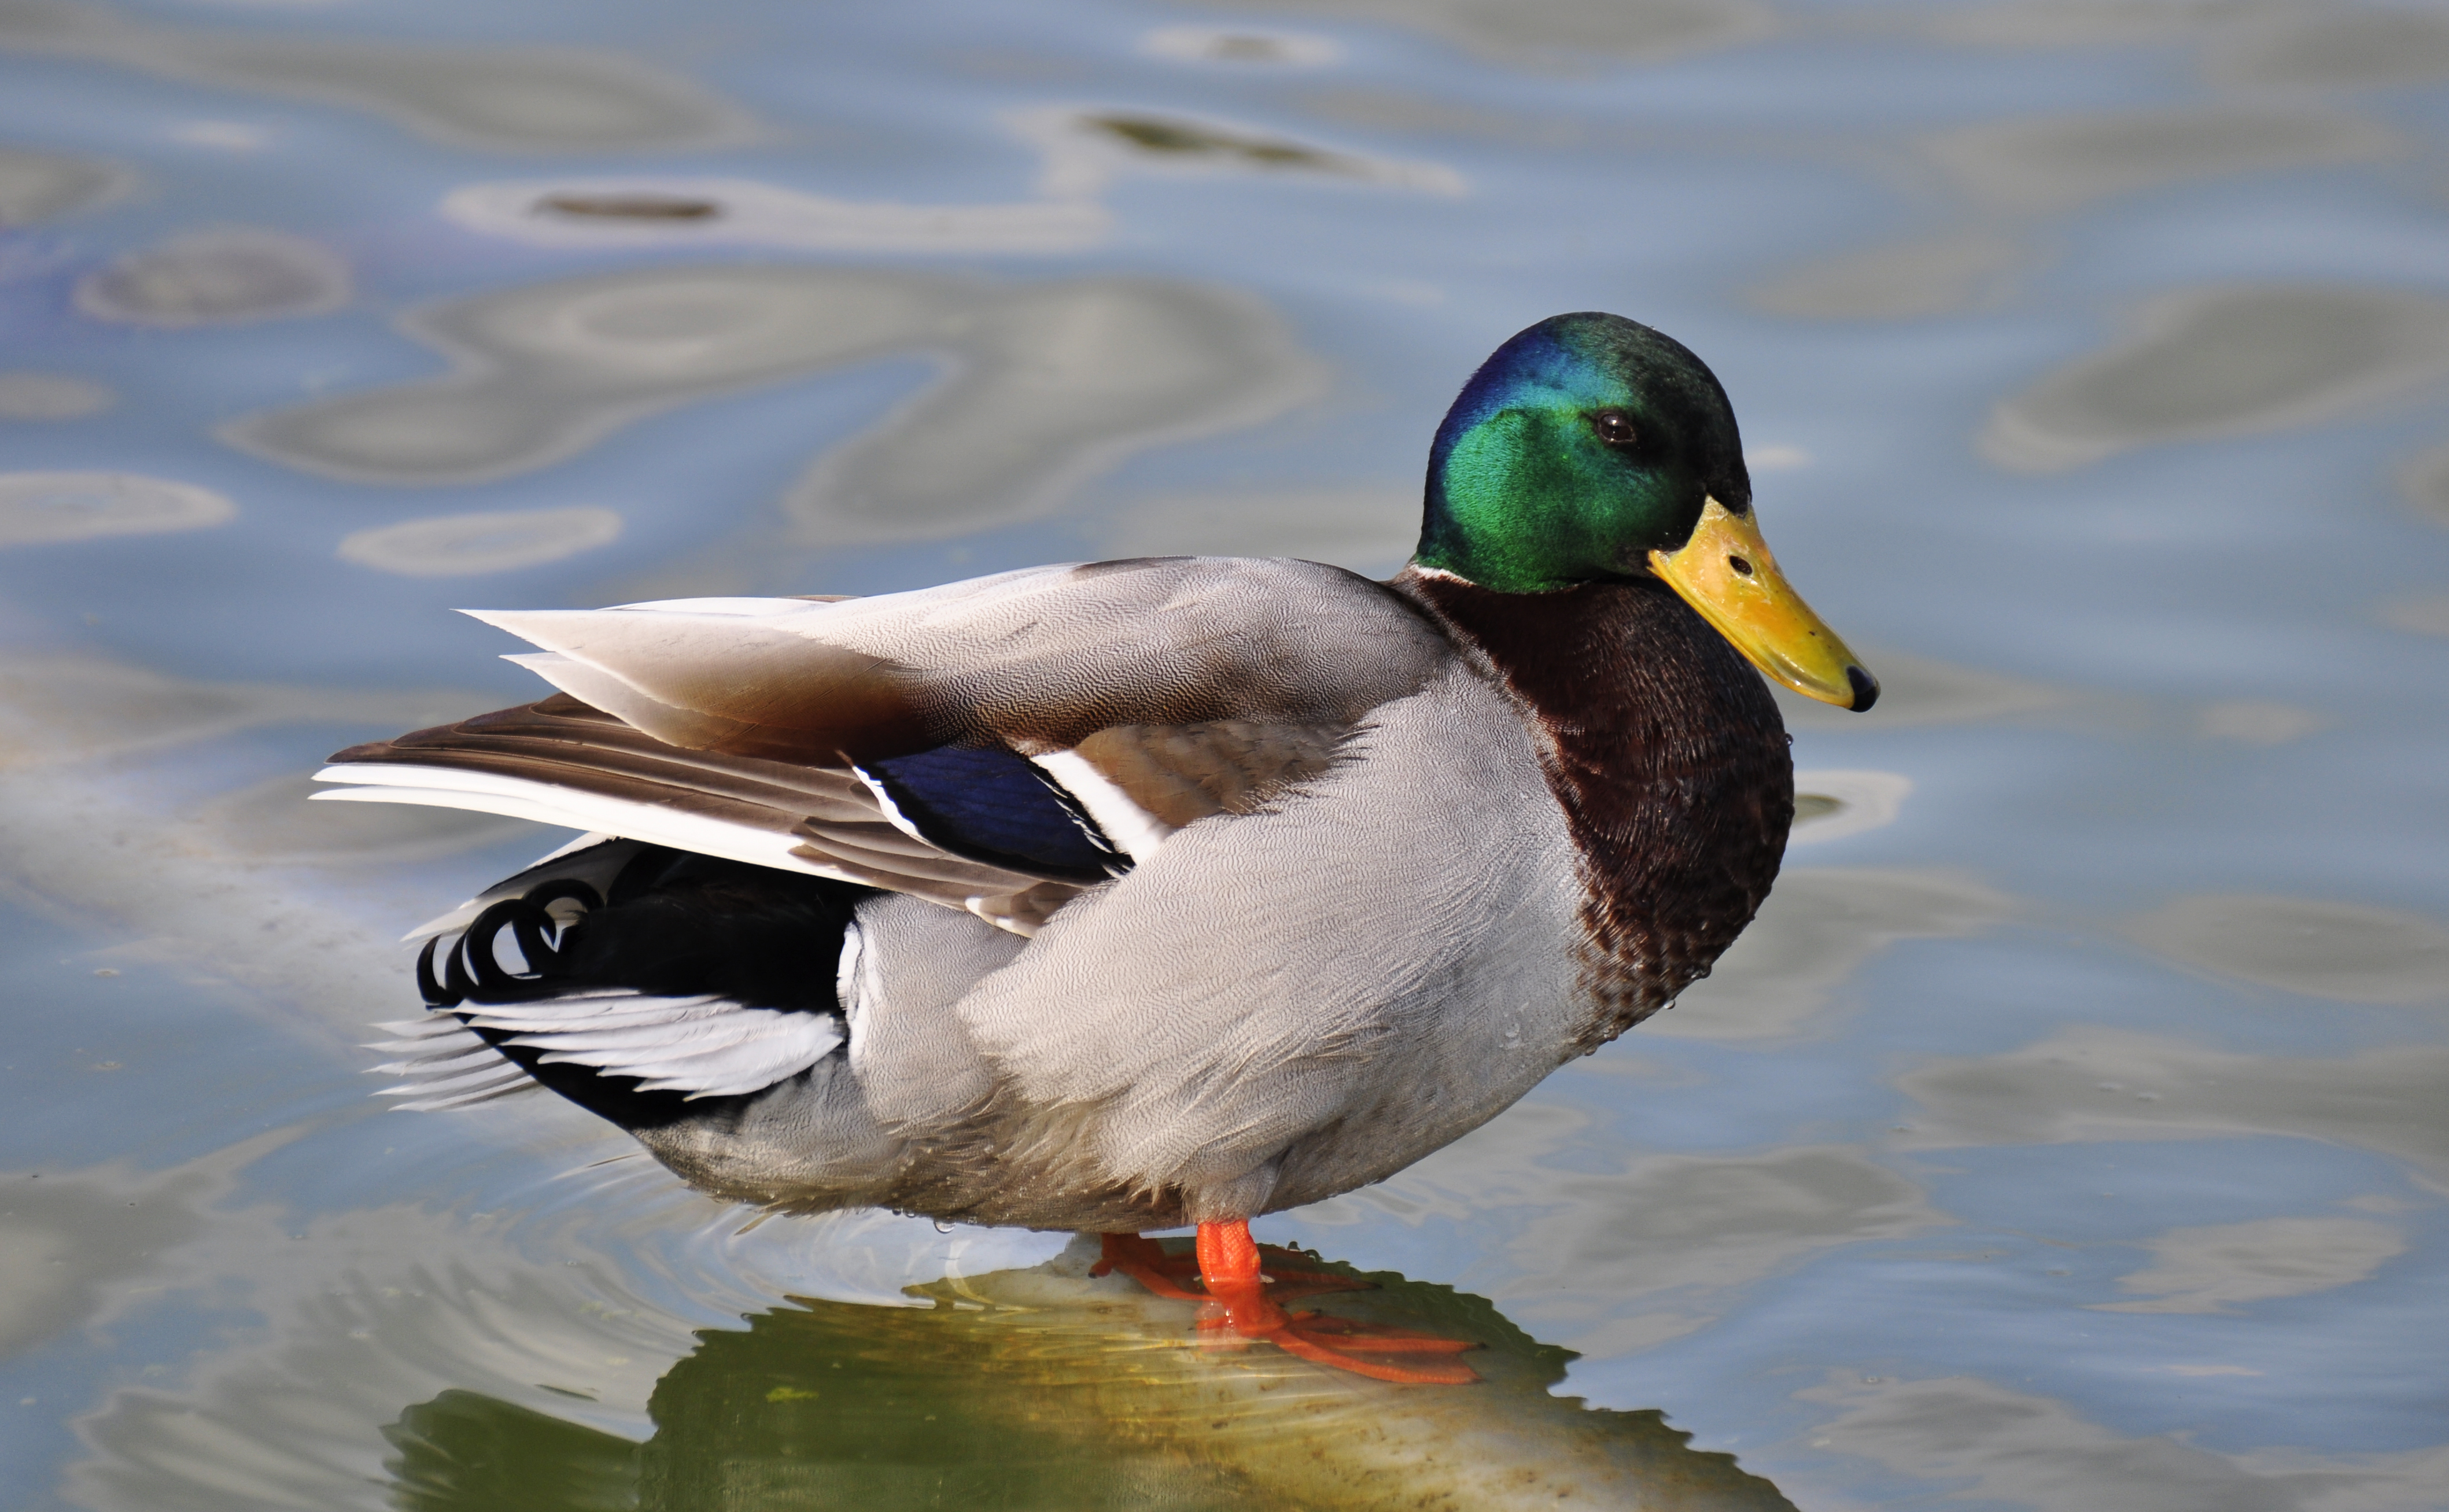
water, bird, wing, animal, wildlife, beak, fauna, poultry, close up, duck, vertebrate, waterfowl, water bird, mallard, canard, mergus, ducks geese and swans, seaduck